Algerian National Theater Mahieddine Bachtarzi

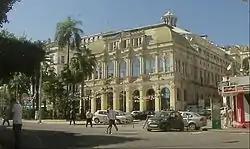
The Mahieddine Bachtazi Theatre in 2014

The Théâtre National Algérien Mahieddine Bachtarzi, formerly known as the Algiers Opera House, is a historic building in Algiers, Algeria. It was built from 1850 to 1853. It was designed by architects Charles Frédéric Chassériau and Justin Ponsard in the Baroque Revival style. After it caught fire in 1883, it was rebuilt from the ground up.